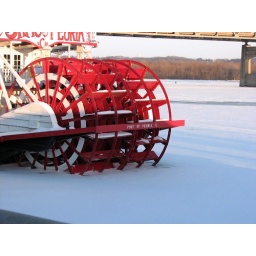
The river boat frozen in the river